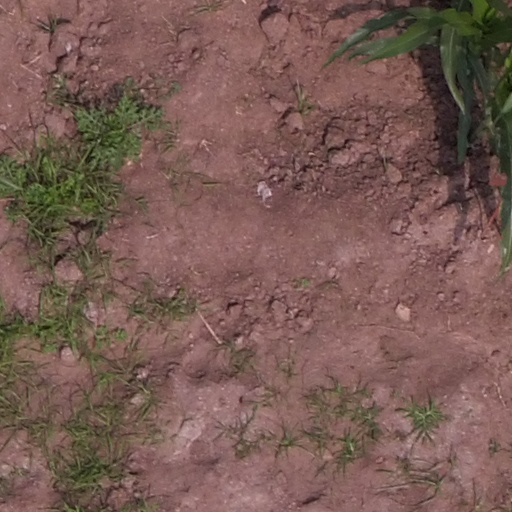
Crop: maize; corn